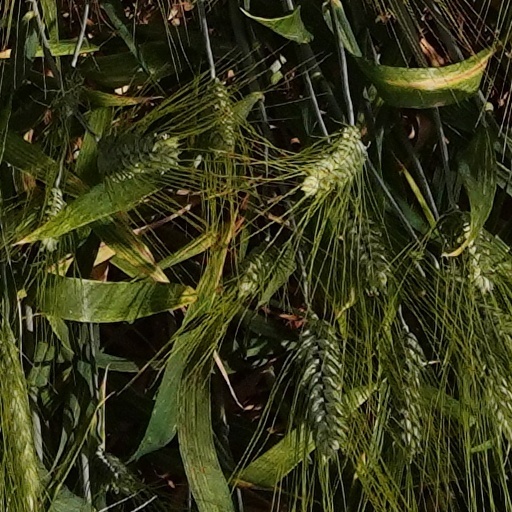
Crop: wheat